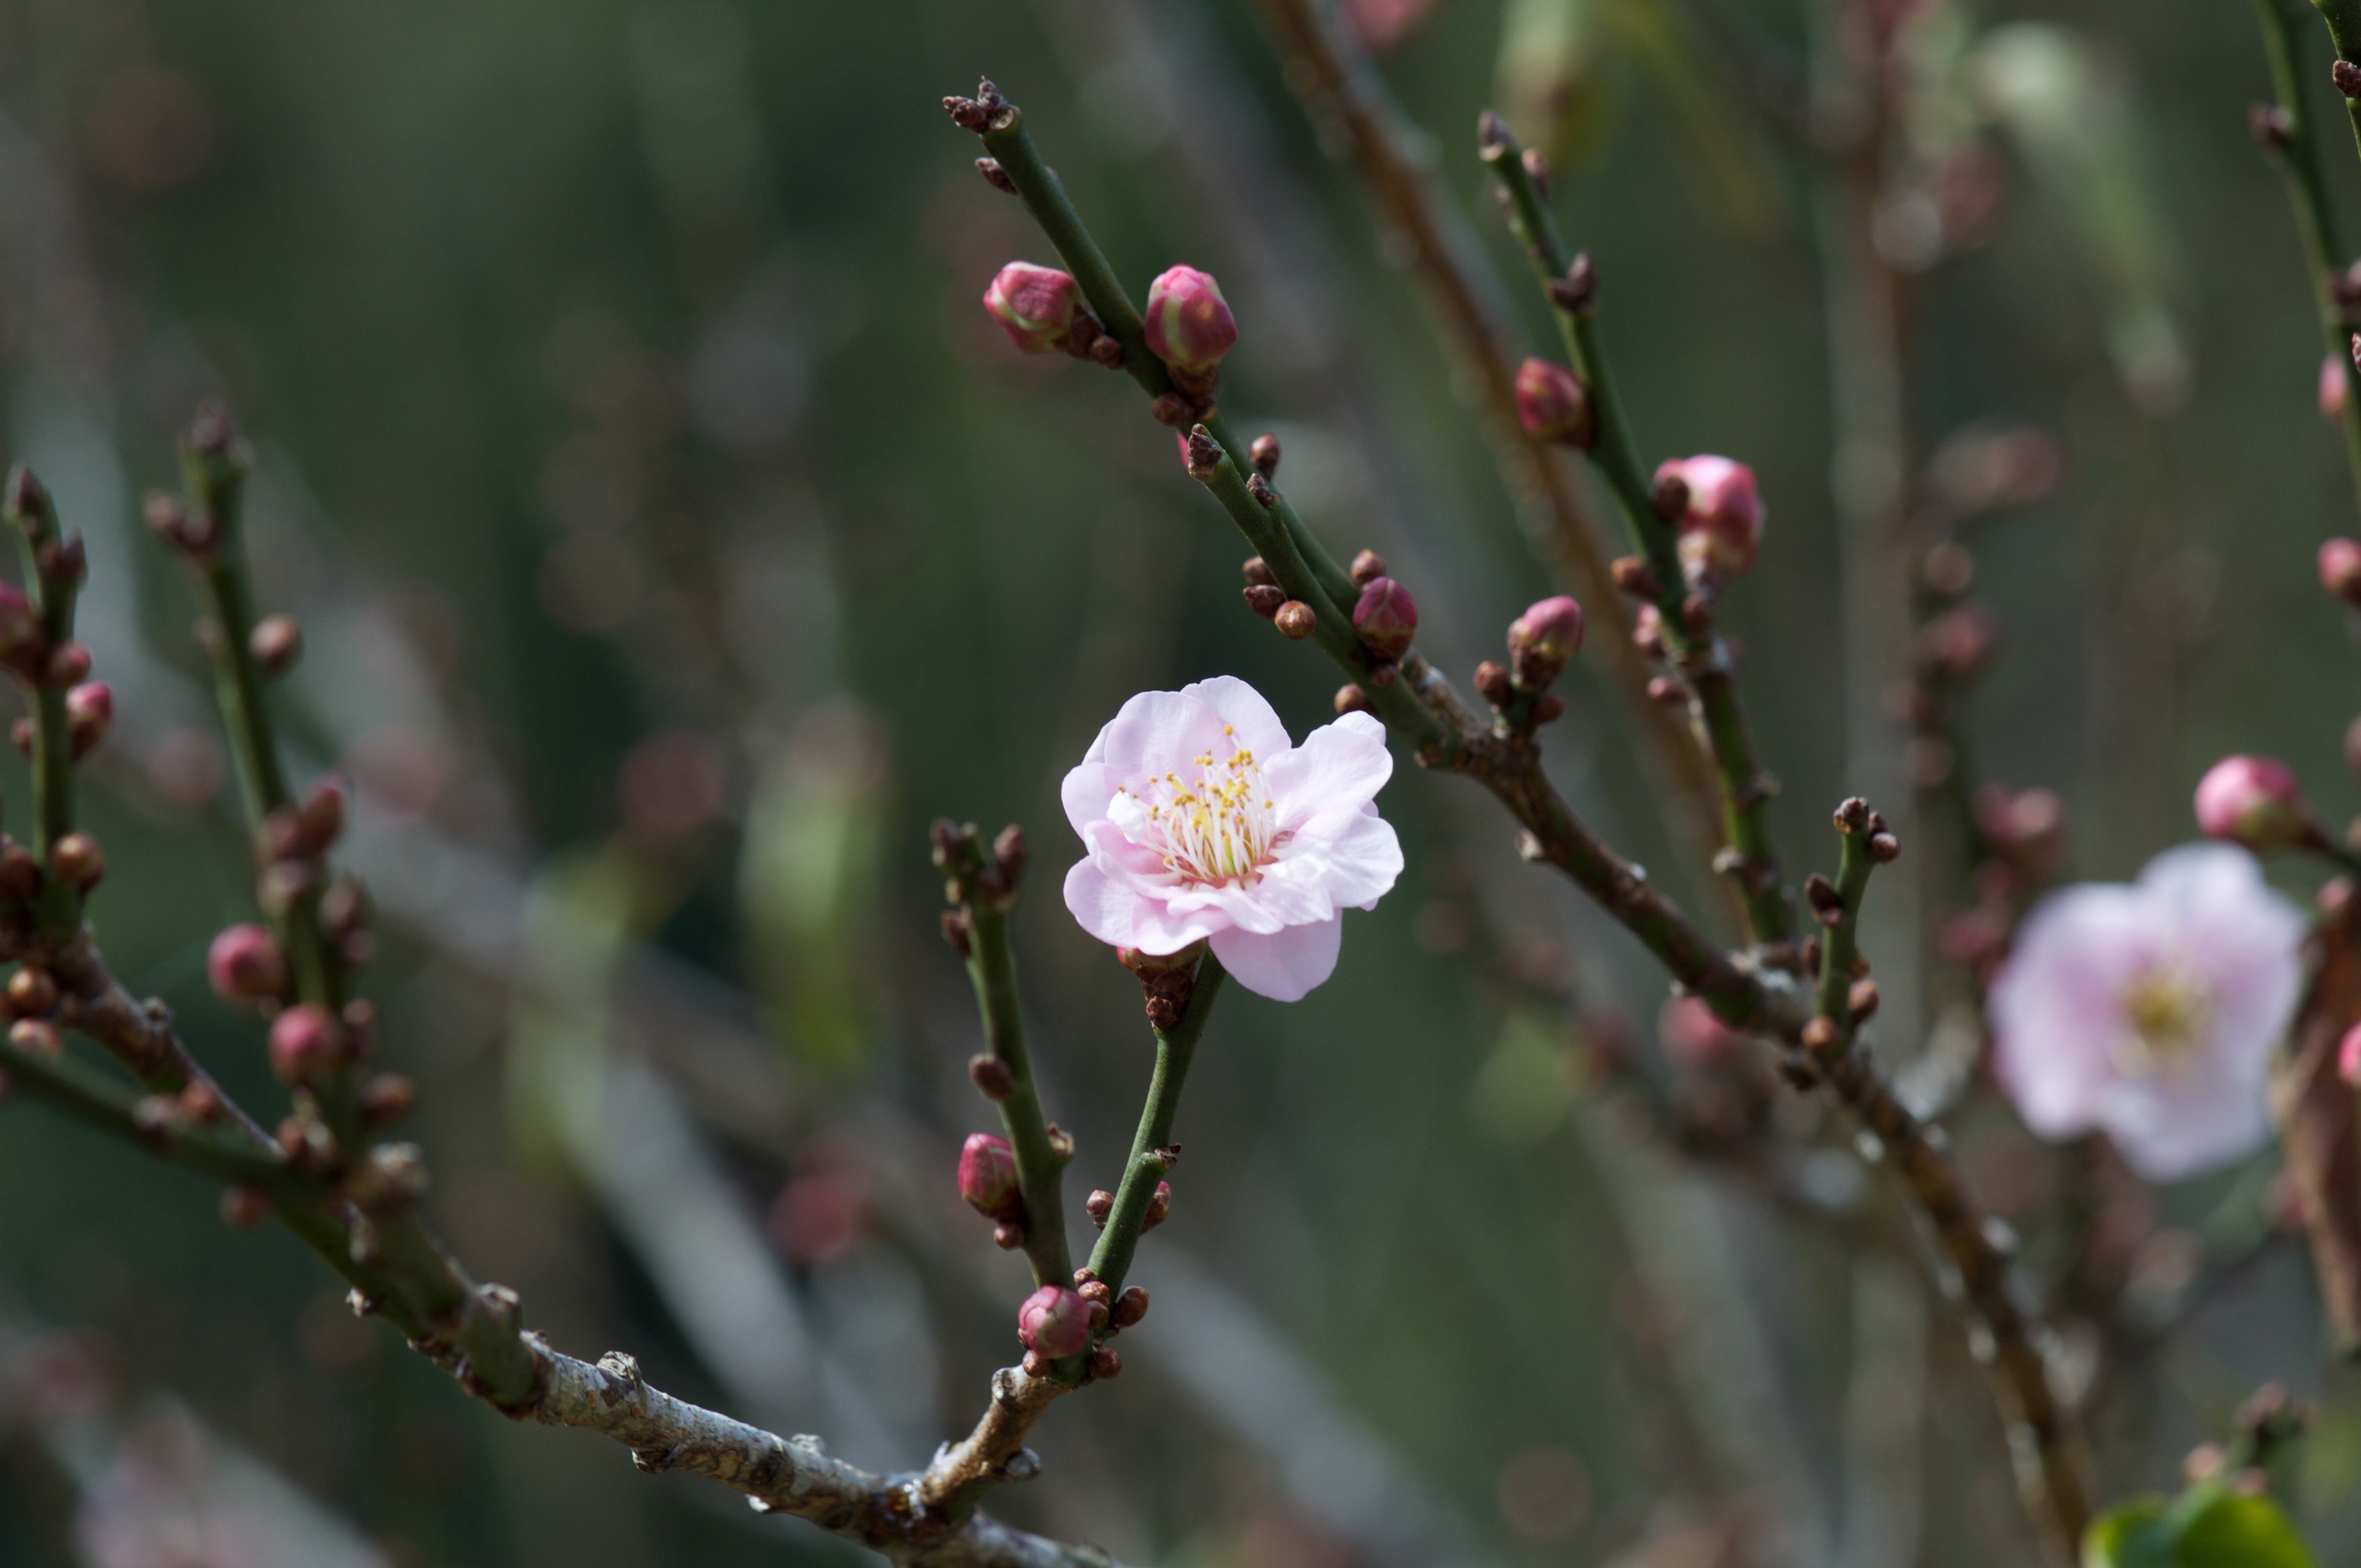
tree, nature, branch, blossom, plant, leaf, flower, spring, produce, botany, garden, pink, flora, twig, close up, shrub, bud, macro photography, peach blossom, flowering plant, soft pink, plant stem, land plant